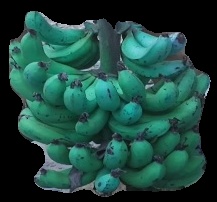
Variety: pachbale
Grade: grade3